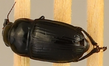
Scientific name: Euryderus grossus
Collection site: Central Plains Experimental Range NEON (CPER), plot CPER_003